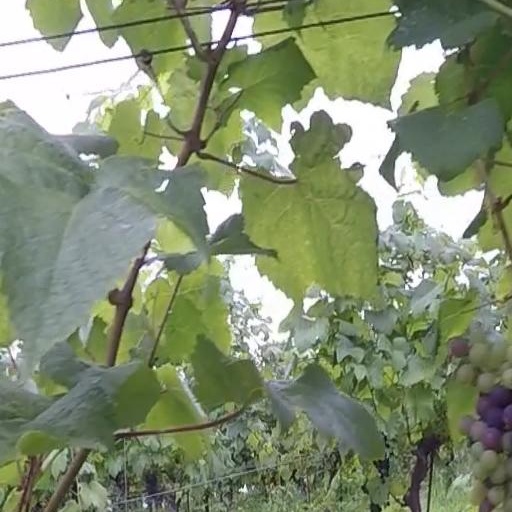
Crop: grape